Justus Velsius

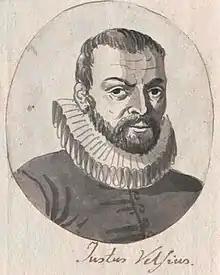
Justus Velsius c. 1565

Justus Velsius, Haganus, or "Joost Welsens" in Dutch (c. 1510, The Hague, Low Countries – after 1581 at an unknown location), was a Dutch humanist, physician, and mathematician.